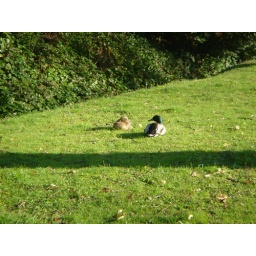
boy and girl duck asleep in the sun